Violet Mount

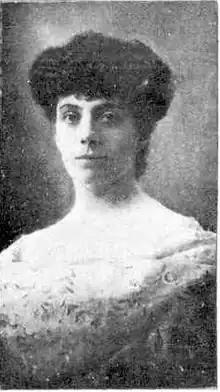
Upper body black-and-white photo of a woman. She has dark hair raised atop her head. She wears a formal gown.

Mount was born in Caulfield, Victoria on 15 March 1875 and raised in Melbourne. Her Canadian-born father, Lambton Le Brerton Mount (c.1835–1931), had been a sheep farmer in Western Australian from December 1866 and briefly co-owned properties with Adam Lindsay Gordon, the Australian poet. Lambton later owned and managed a bottle works in Sandridge from the 1870s. He married Mary Frances Glynn in June 1874.